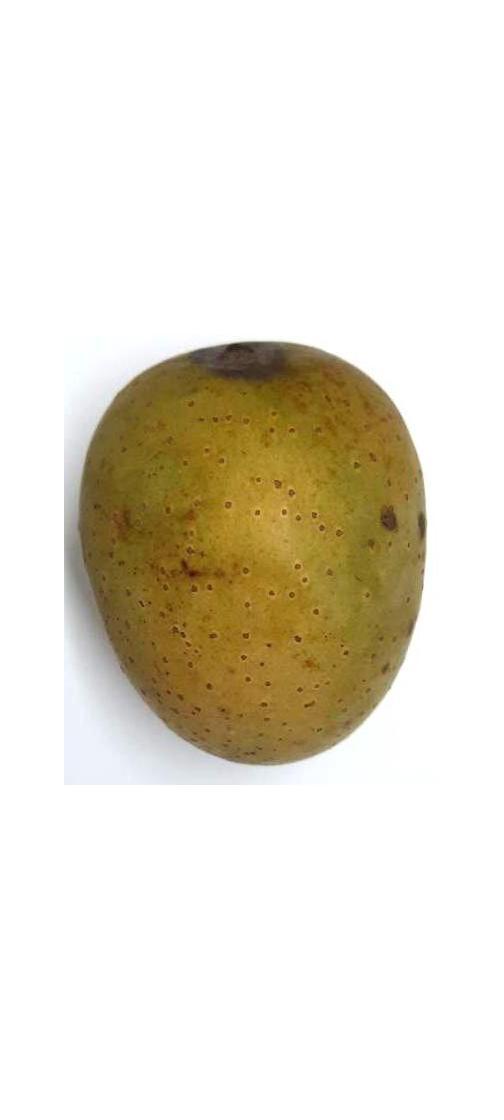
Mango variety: Gourmoti